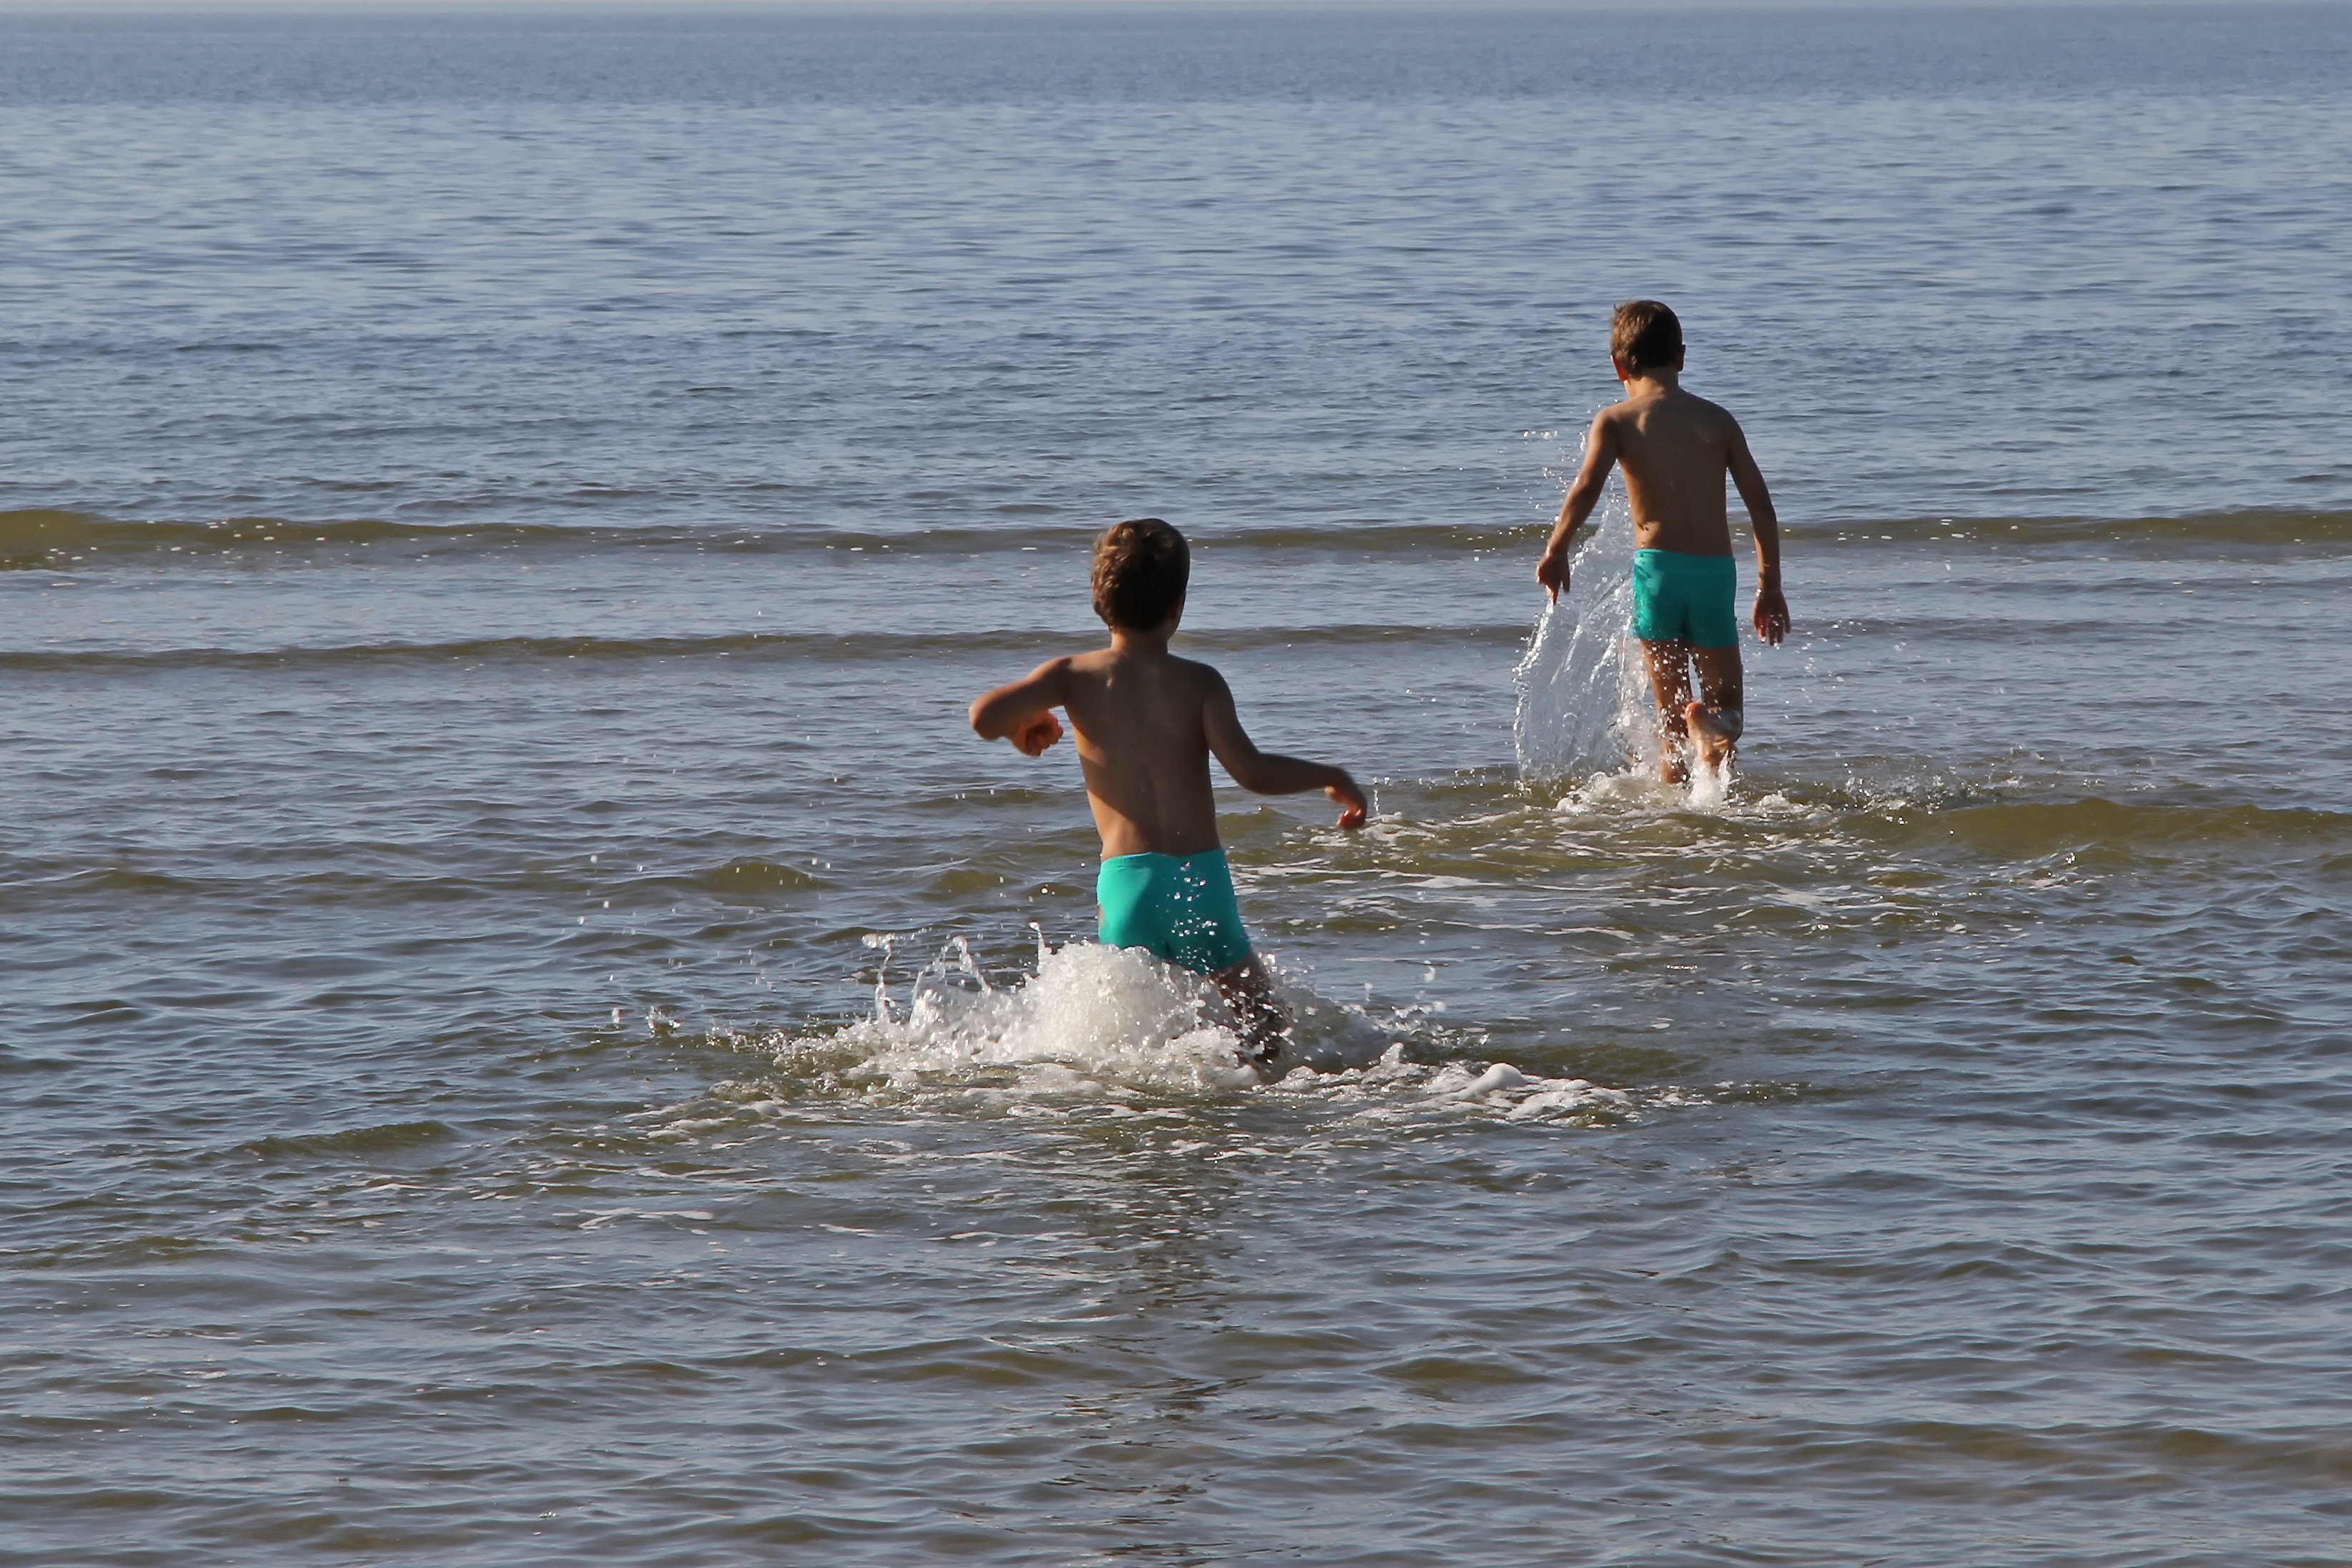
beach, sea, coast, water, ocean, shore, wave, summer, vacation, swim, holiday, body of water, fun, holidays, north sea, skimboarding, fun bathing, wind wave